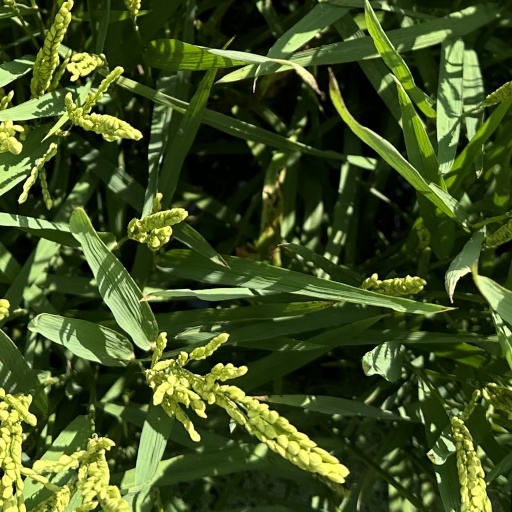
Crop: rice